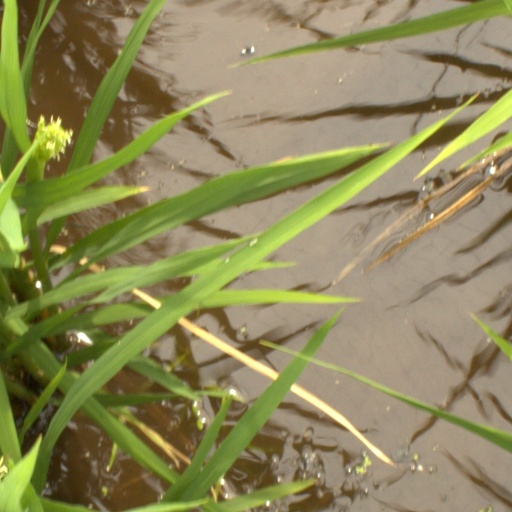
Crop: rice